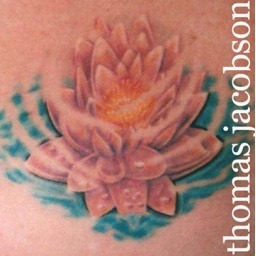
water lilly done by thomas jacobson at bad dog tattoo orlando florida copy